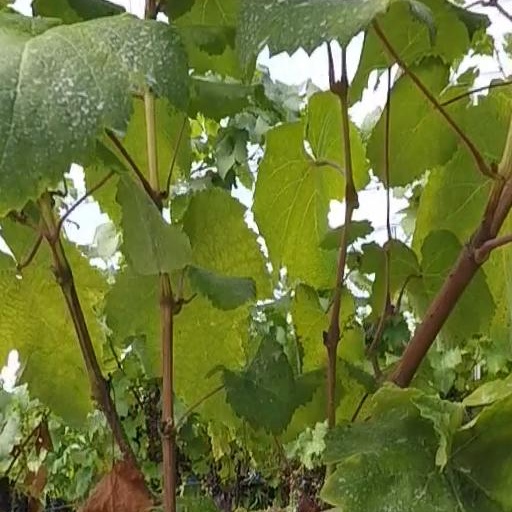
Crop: grape